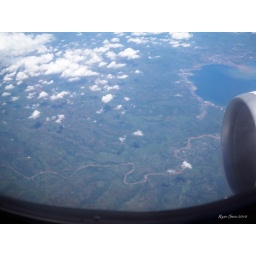
gliding in the clouds above the blue sees and green landscape of the philippines